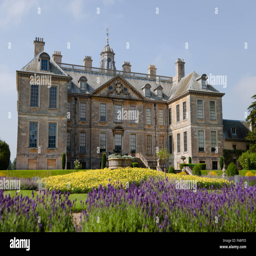
the north front and industry in july .